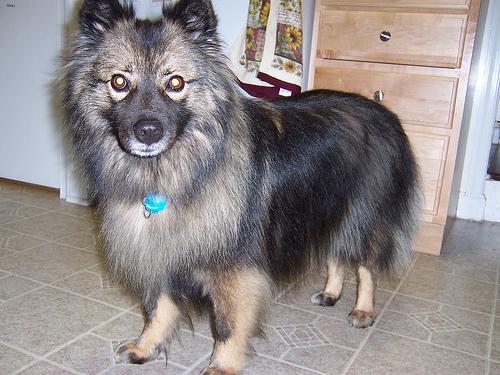
Breed: keeshond